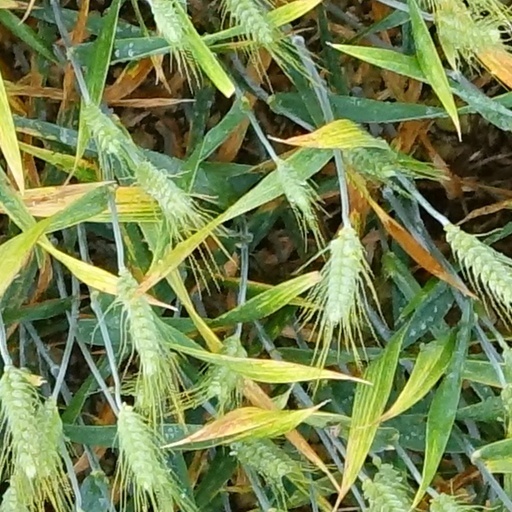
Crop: wheat